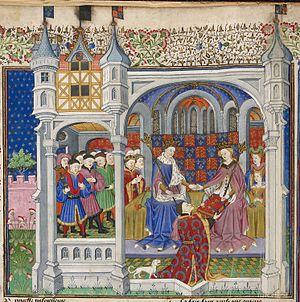
Le Maître de Talbot est un maître anonyme enlumineur actif à Rouen dans les années 1440-1450. Il doit son nom à plusieurs manuscrits qu'il a peints pour John Talbot, alors que celui-ci est en résidence dans la capitale normande.